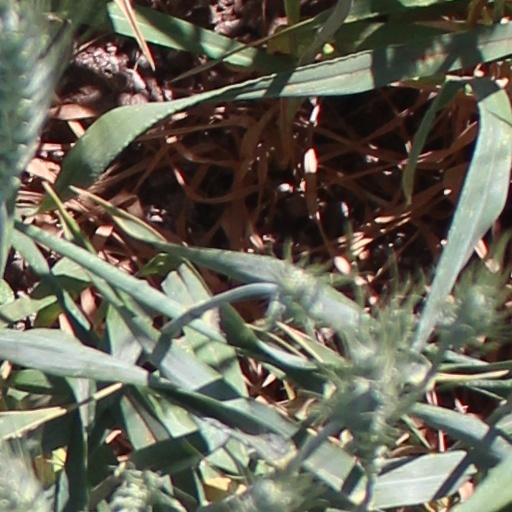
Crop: wheat